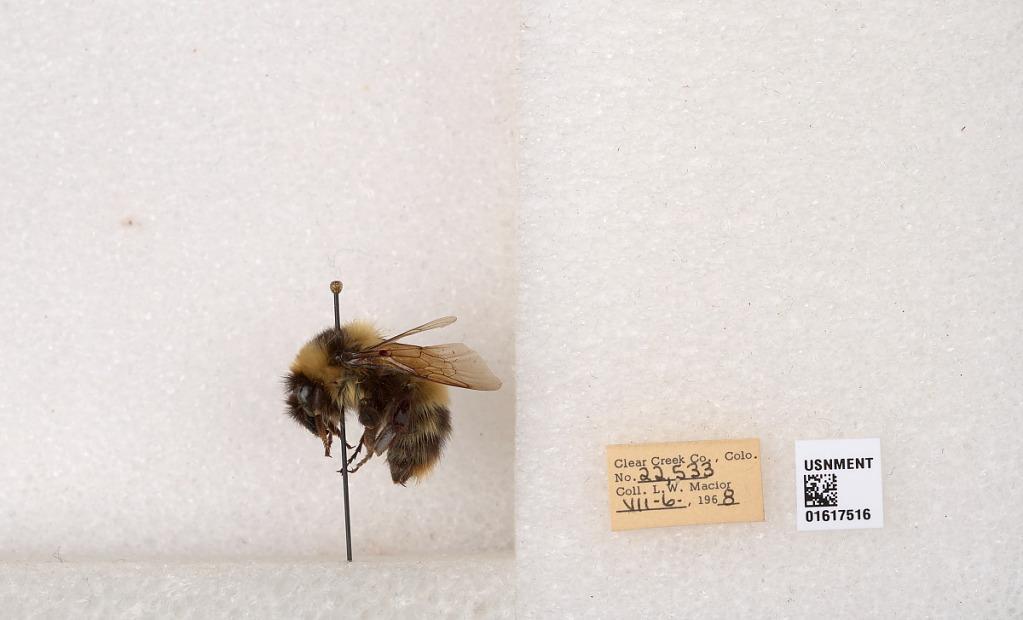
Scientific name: Bombus kirbyellus
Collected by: L. Macior
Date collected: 1968-7-6
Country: United States
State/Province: Colorado
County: Clear Creek
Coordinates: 39.6891, -105.644